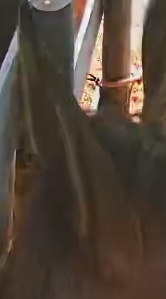
Face region: ears (position_of_ears)
Pain indicator: not_present